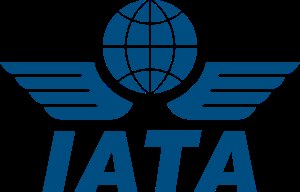
International Air Transport Association
IATAs logo
International Air Transport Association, forkortet IATA, er en international forening for flyselskaber. IATA blev grundlagt i april 1945 i Havana på Cuba med 57 medlemmer fra 31 lande, som efterfølger til International Air Traffic Association, der blev grundlagt i 1919 i Haag i Holland. I dag har IATA hovedkontor i Montreal i Canada.